Genital piercing

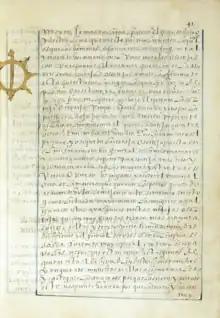
Gilt marginalia on the "Boxer Codex" with the only known illustration of the pre-colonial Visayan "tugbuk" and "sakra" genital piercing from the Philippines

The traditional prehistoric and historic practice of genital piercing is most culturally widespread in Southeast Asia (particularly in Indonesia, the Philippines, Thailand, Malaysia, and Myanmar), where the insertion of various kinds of implants into the penis were common until modern times, in addition to other ancient body modifications like tattooing, supercision or circumcision, pearling, ear piercings and ear plugs, gold teeth fillings, teeth filing, teeth blackening, and artificial cranial deformation. The primary purpose of such inserts were to enhance pleasure. The practice also spread to neighboring regions, where scattered references to genital piercings exist, like the South Asian "apadravya", a male genital piercing that passes vertically through the glans (unlike most Southeast Asian piercings which are inserted horizontally), in the "Kama Sutra" (2nd century AD). Other smaller traditions of genital piercings also arose independently in other cultures (like in Central America).